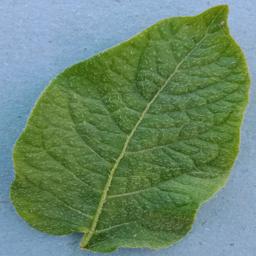
Label: Potato___Healthy